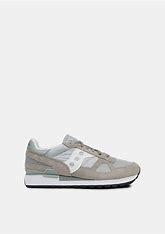
Brand: Saucony
Model: Shadow Original